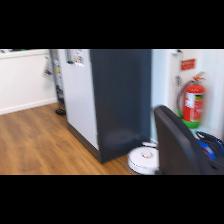
Label: NonHuman